'Nosey Bob' Howard

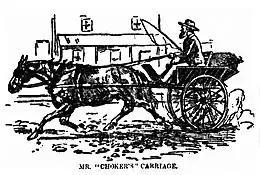
An illustration of Howard driving his horse-drawn cart, published in "Truth" newspaper, 20 January 1901.

Towards the end of his career as executioner, Howard was a well-known and easily recognised resident of Sydney. In his private life, Howard was "said to be a very decent fellow, an orderly citizen, and extremely charitable" and was reputed to "have a quite respectable bank balance". He kept a horse at his Bondi cottage, which was used for drawing a trap in which Howard routinely rode from his home "across the sandhills" to the tram stop, or "drives into town when occasion requires". After its owner dismounted at the tram stop the animal was trained to return home. Howard had purchased the horse from the Wollahra pound for five shillings, in a starving condition and "wild as a dingo". It was claimed that Howard trained his horse to fetch beer from the Cliff House Hotel at Bondi. The horse carried a pannikin strapped to the saddle, with money inside, and returned after the publican filled the container with beer. During his leisure hours Howard engaged in fishing for sharks, occasionally using his horse to assist in dragging a particularly large one from the water. He had a collection of shark skeletons, including jaws and teeth, adorning his garden at Bondi. Howard was particularly proud of his flower garden and kept bees at his cottage. During work-days Howard was seen to frequently drink in public-houses near the Court-house at Darlinghurst and others near the Supreme Court.